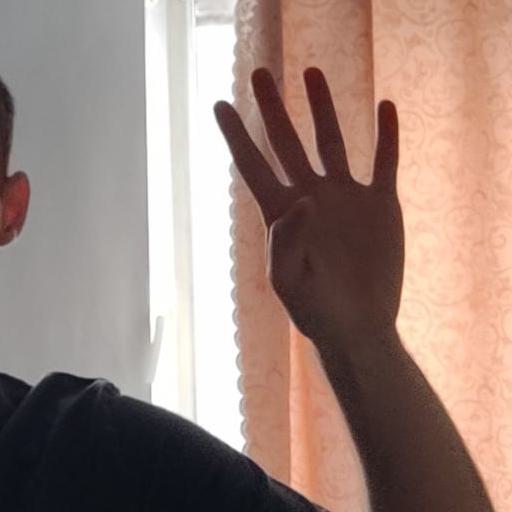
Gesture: four